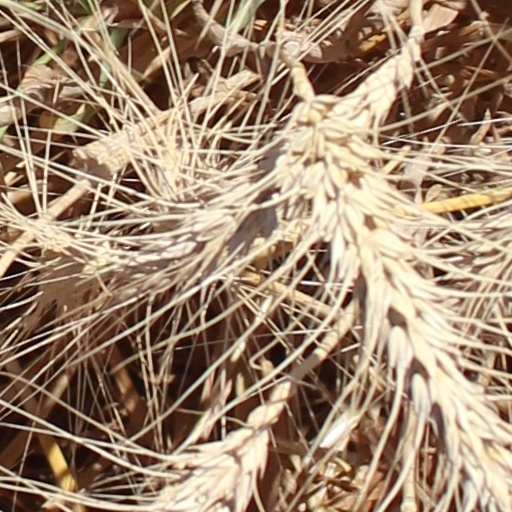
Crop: wheat